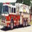
Label: truck